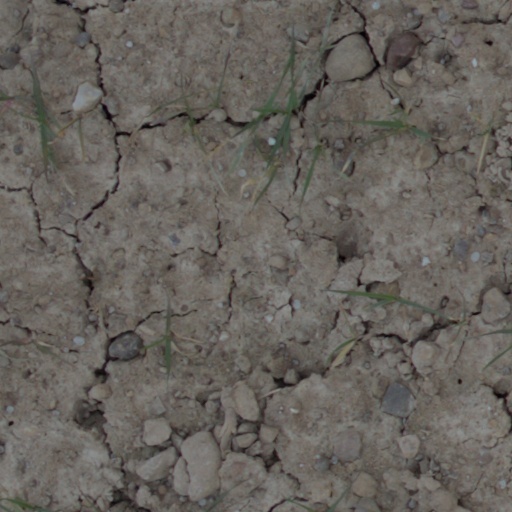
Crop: wheat